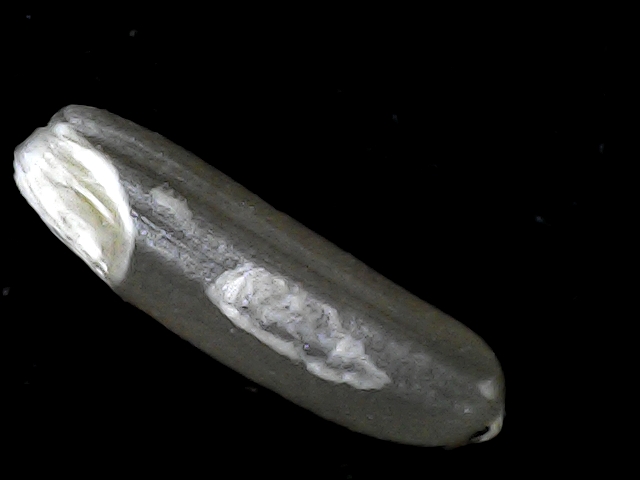
Rice variety: BD70